L. Bliss House

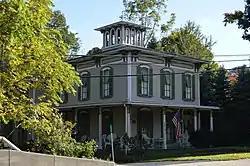
Front and eastern side

The L. Bliss House is a historic house located at 90 West Main Street in Westfield, Chautauqua County, New York.